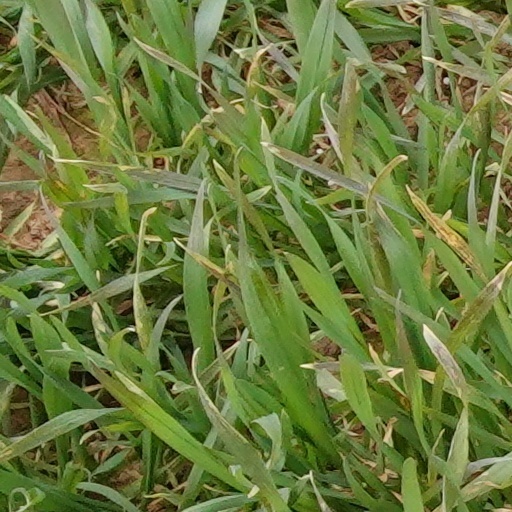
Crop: wheat